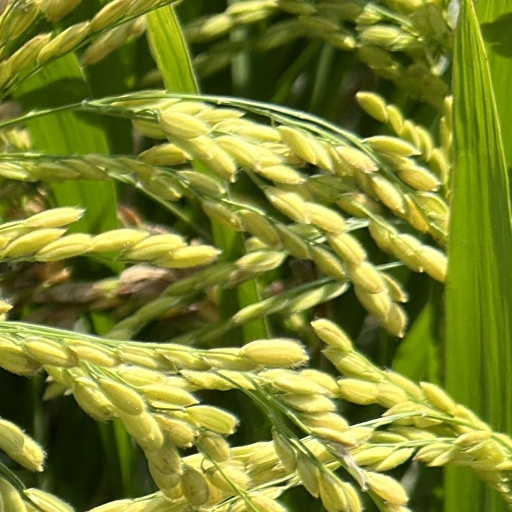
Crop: rice